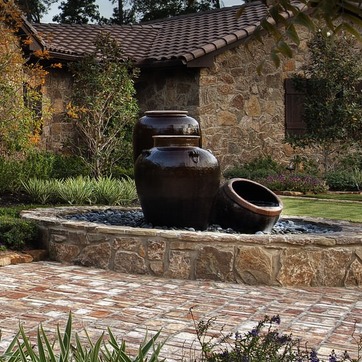
Material: ceramic